Sophie Conway

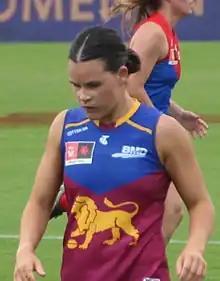
Conway playing for Brisbane in the season seven Grand Final (2022)

Sophie Conway (born 6 April 1999) is an Australian rules footballer playing for the Brisbane Lions in the AFL Women's competition (AFLW).